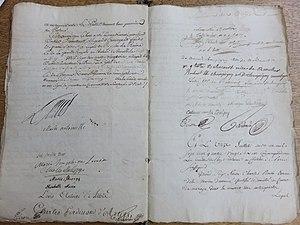
Dernières pages du contrat avec les signatures de membres de la famille royale.
Le château de la Hallière est situé sur la commune de Digny, dans le département français d'Eure-et-Loir. Il jouxte le manoir du Romphaye dont il a partagé l'histoire. Si celui-ci a gardé son aspect d'origine, le manoir de la Hallière a fait place à un château dans le goût du XVIIIᵉ siècle, avec des remaniements sous la Restauration.